Leonid Babashov

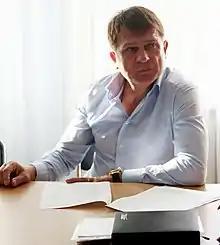

Leonid Ivanovich Babashov (born 31 January 1966, Petrovka, Krasnohvardiiske Raion, Crimea) is a Russian political figure, deputy of the 8th State Duma convocation. After graduating from the Kyiv Civil Engineering Institute in 1995; he started working as an entrepreneur. From 2014 to 2021, he was a deputy of the State Council of Crimea of the 1st and 2nd convocations.